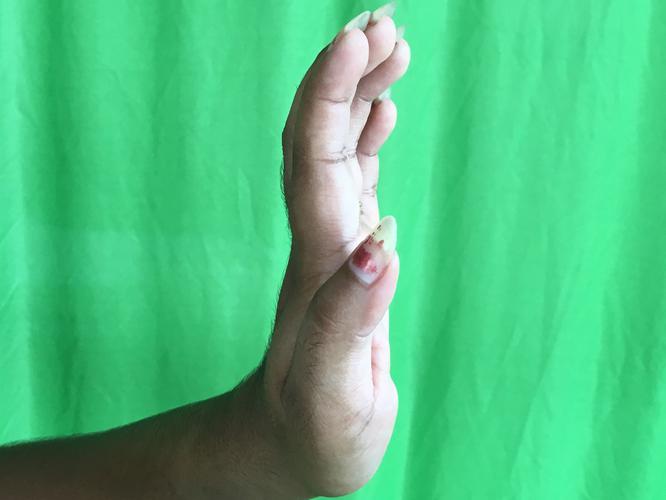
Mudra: Sarpasirsha
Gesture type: single_hand